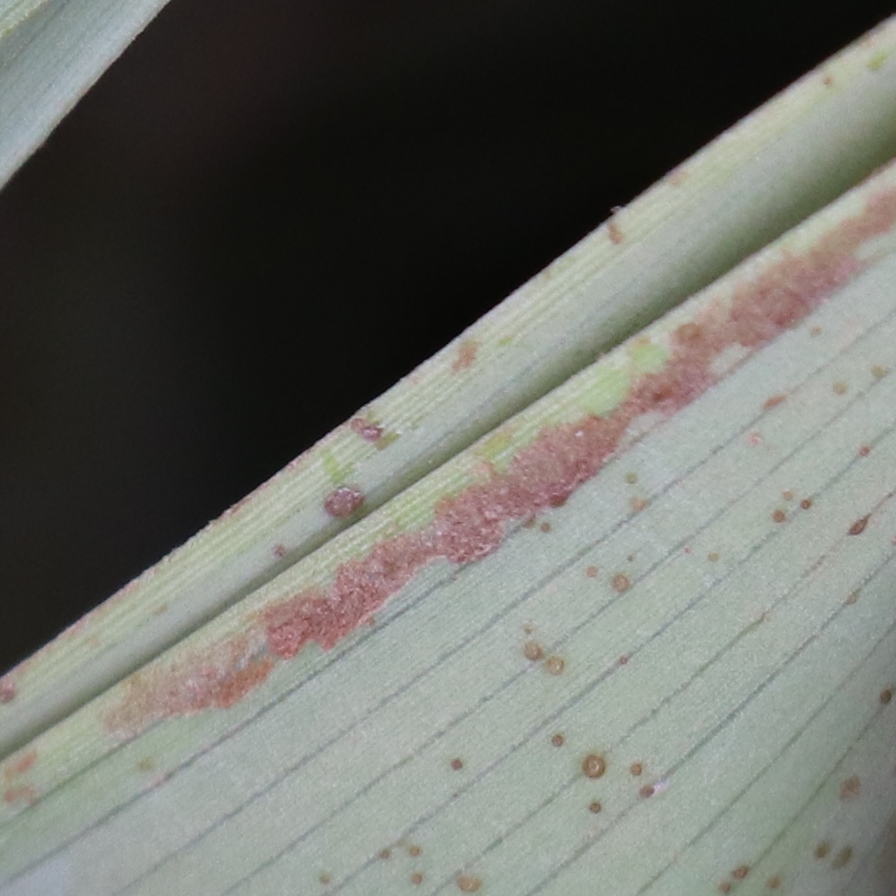
Label: Honey